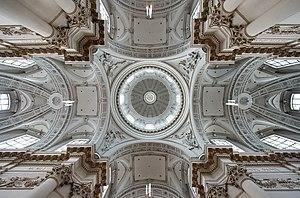
Vue de la voûte de la Cathédrale Saint-Aubain de Namur en Belgique. Italiano: La volta della cattedrale di Sant'Albano a Namur, in Belgio. Magyar: A namuri Saint-Aubain székesegyház Belgiumban. Македонски: Таваница на катедралата Св. Обен во Намир (Белгија).
La cathédrale Saint-Aubain de Namur est un édifice religieux catholique qui est l'église épiscopale et siège du diocèse de Namur. Commencée en 1751, son édification se termine en 1767. La consécration a eu lieu le 20 septembre 1772. Son saint patron est Alban de Mayence. Elle est inscrite au patrimoine majeur de Wallonie.